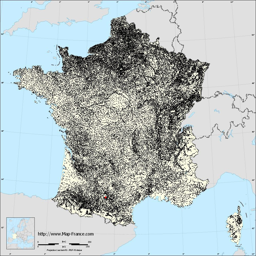
a city on the municipalities map